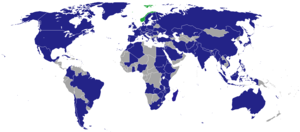
Nordens diplomatiske repræsentationer
Denne oversigt lister op udenrigske repræsentationer tilhørende de nordiske lande.